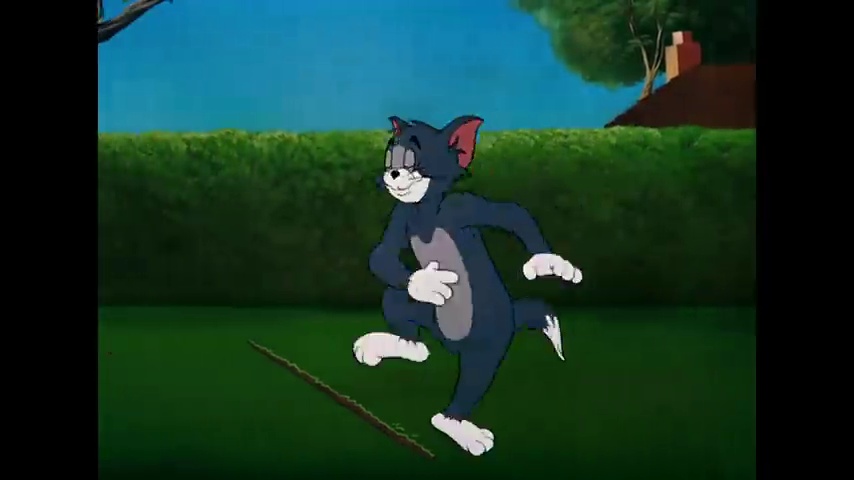
Portrait style: Cartoon Portrait